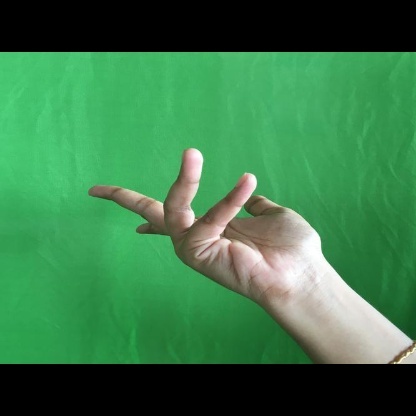
Mudra: Alapadmam